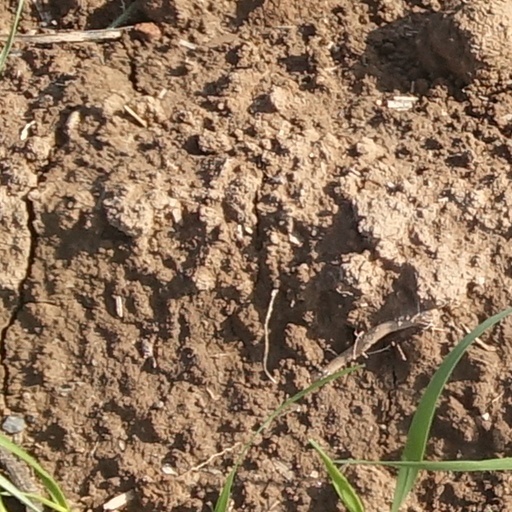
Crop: wheat